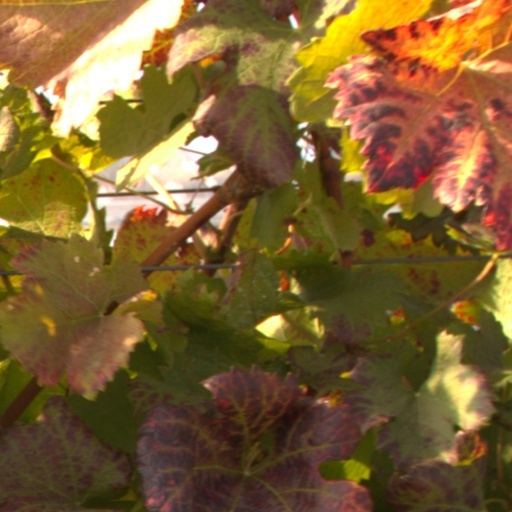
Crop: grape